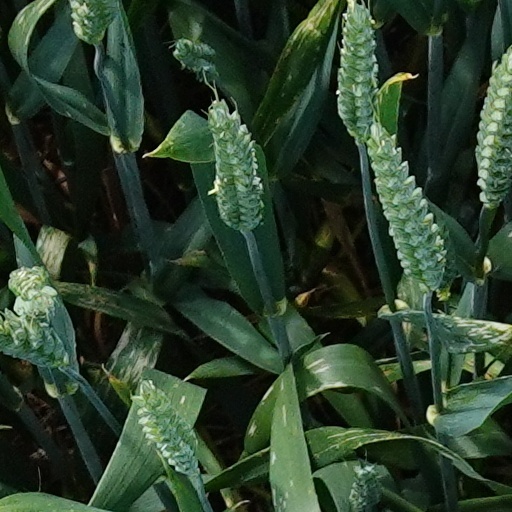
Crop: wheat